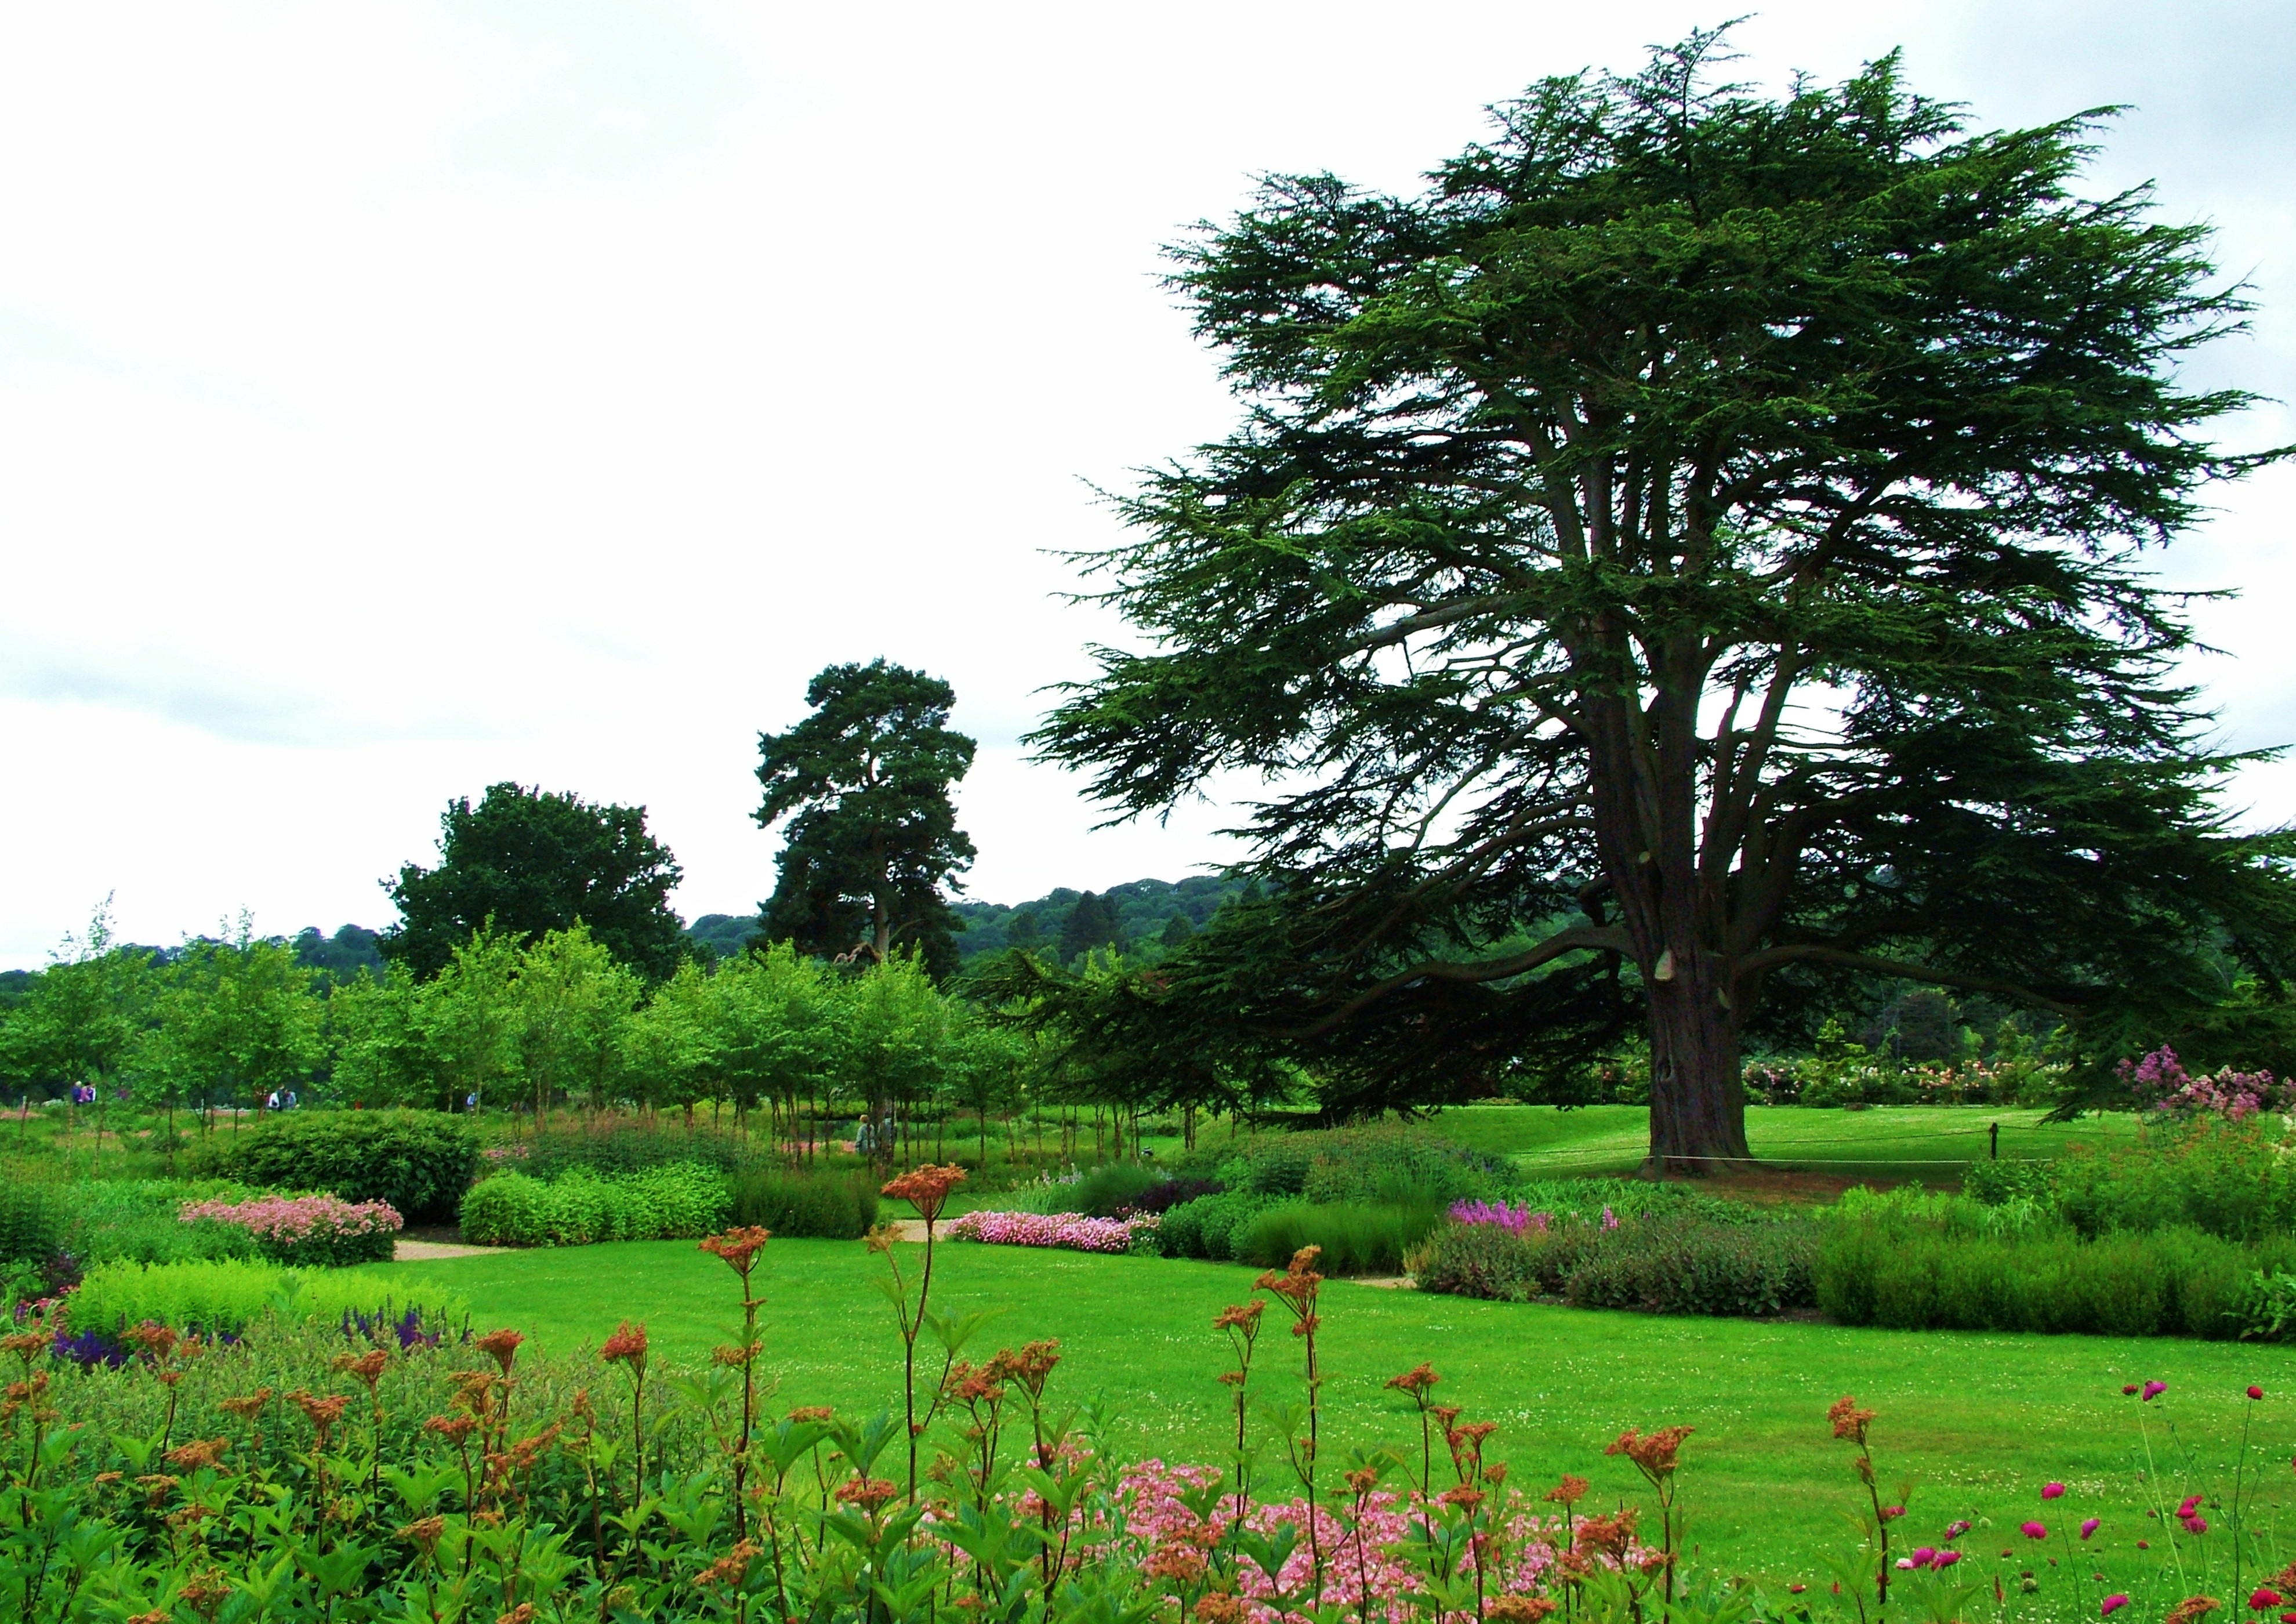
landscape, tree, nature, forest, grass, outdoor, branch, plant, sky, wood, white, field, lawn, meadow, stem, leaf, flower, view, trunk, old, summer, bark, environment, foliage, spring, green, pasture, natural, park, weather, botany, blue, garden, season, plain, leaves, sunny, grassland, vegetation, shrub, branches, wooden, tall, plantation, big, day, large, huge, ecosystem, biome, woody plant, land plant